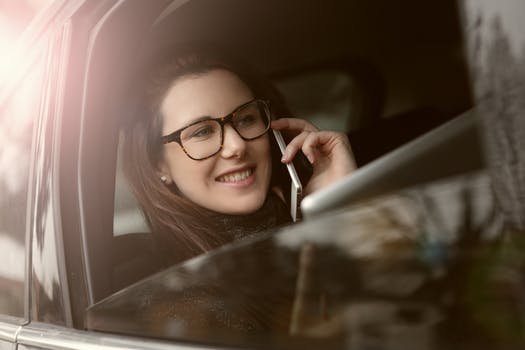
Label: No Watermark